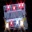
Label: ambulance